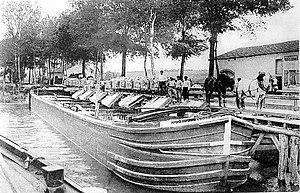
Chargement de calcaire sur la commune voisine en 1892 (carte postale)
Pierre-la-Treiche est une commune française située dans le département de Meurthe-et-Moselle, en région Grand Est.